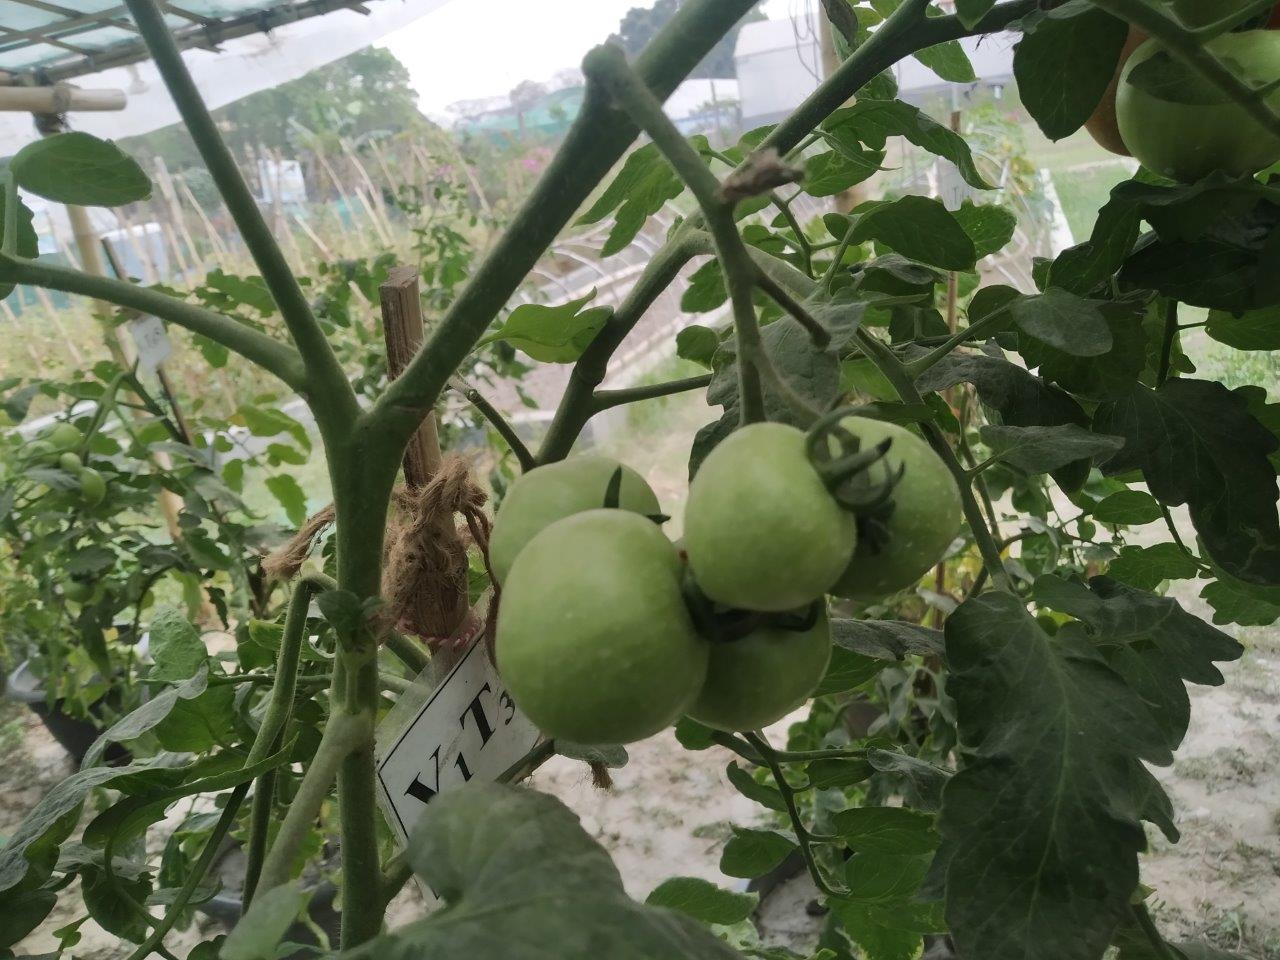
Maturity: Immature